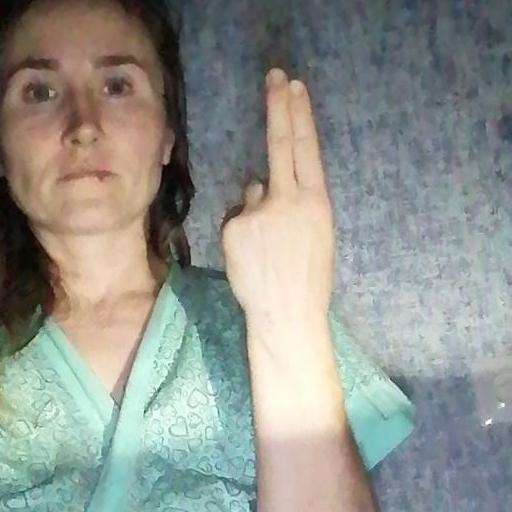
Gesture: two_up_inverted